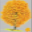
Label: maple_tree